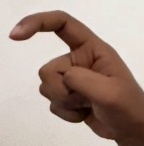
ASL sign: X